Oliver Perry Shiras

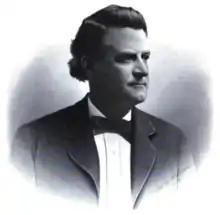

Shiras was nominated by President Chester A. Arthur on August 3, 1882, to the United States District Court for the Northern District of Iowa, to a new seat authorized by 22 Stat. 172. He was confirmed by the United States Senate on August 4, 1882, and received his commission the same day. His service terminated on November 1, 1903, due to his retirement.